Johan Wollebæk

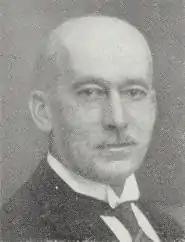

Johan Herman Wollebæk (16 November 1875 – 24 October 1940) was a Norwegian jurist and diplomatist. He worked with international law, and is known for his time as leader of the Norwegian legation in Stockholm from 1921 to October 1940, a period which includes the early phase of World War II.